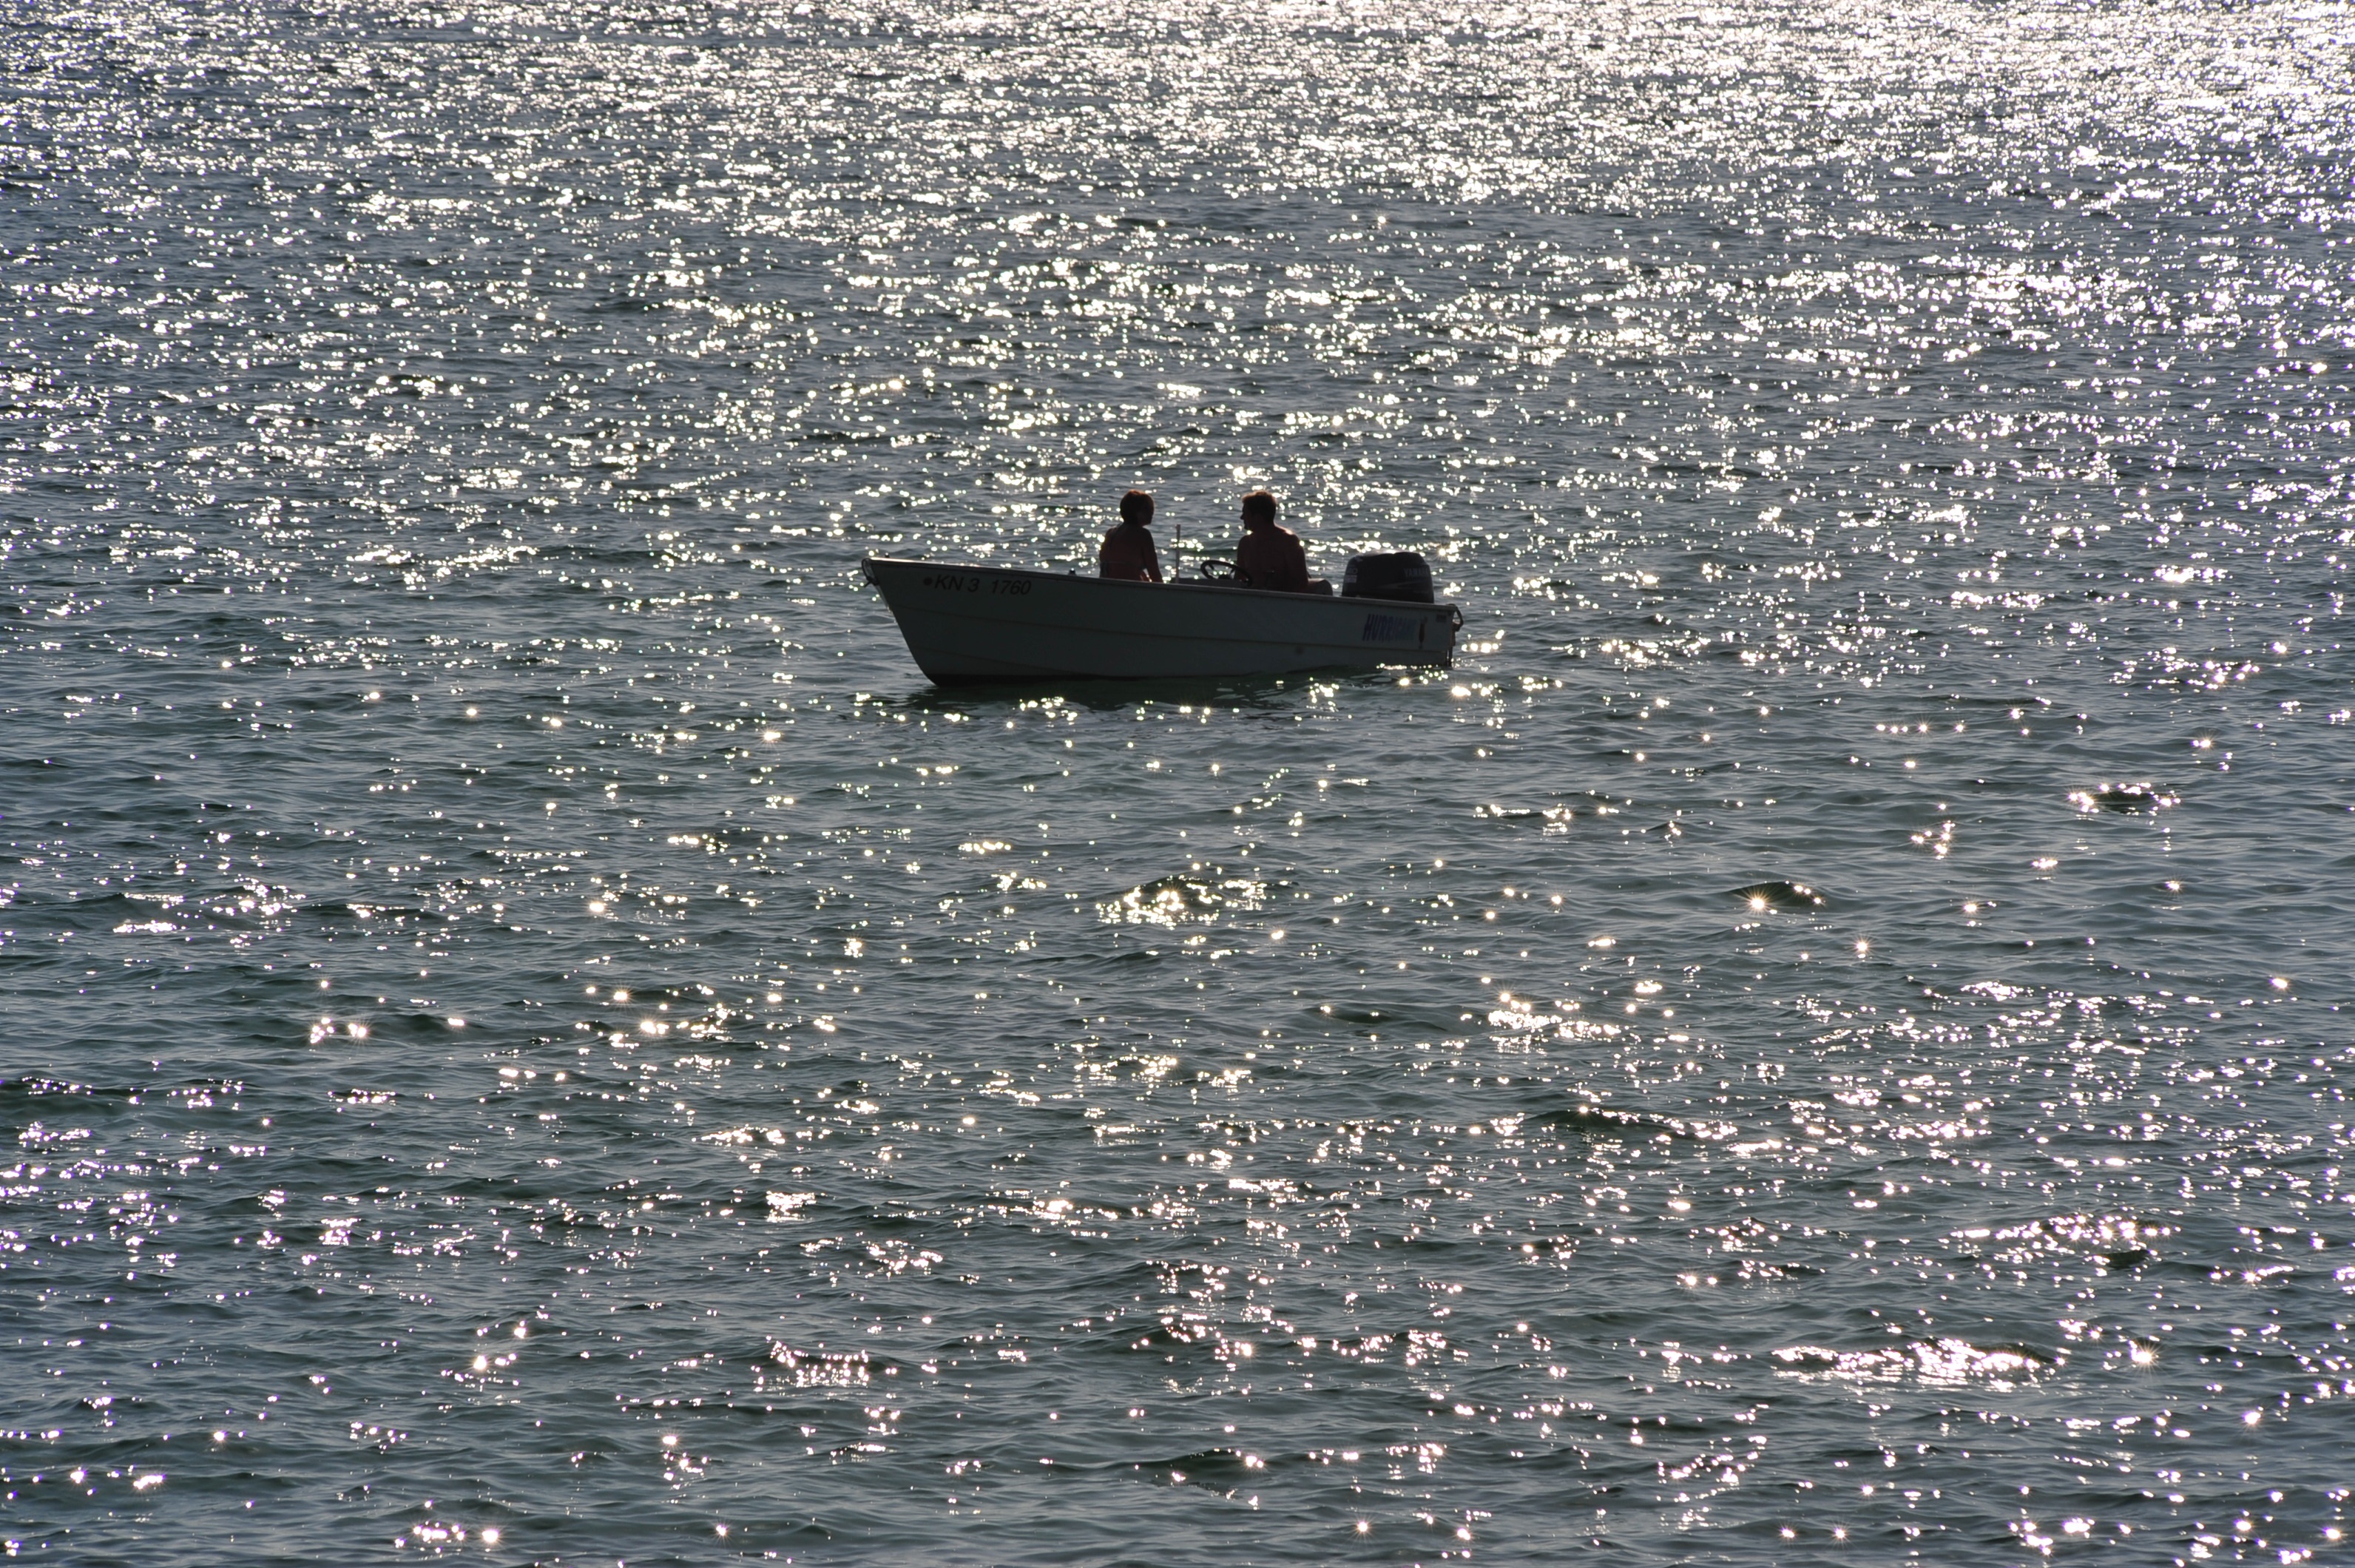
sea, coast, water, sunset, boat, wave, lake, alone, boot, evening, vehicle, boating, watercraft, abendstimmung, angler, water reflection, watercraft rowing